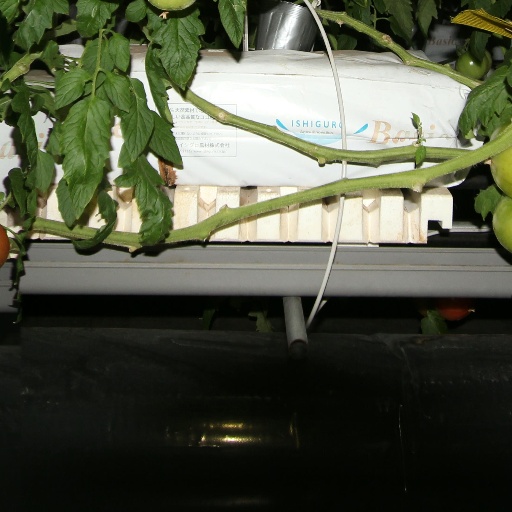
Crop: tomato